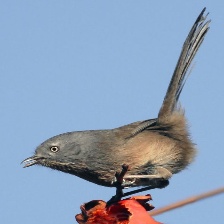
Species: WRENTIT
Scientific name: CHAMAEA FASCIATA